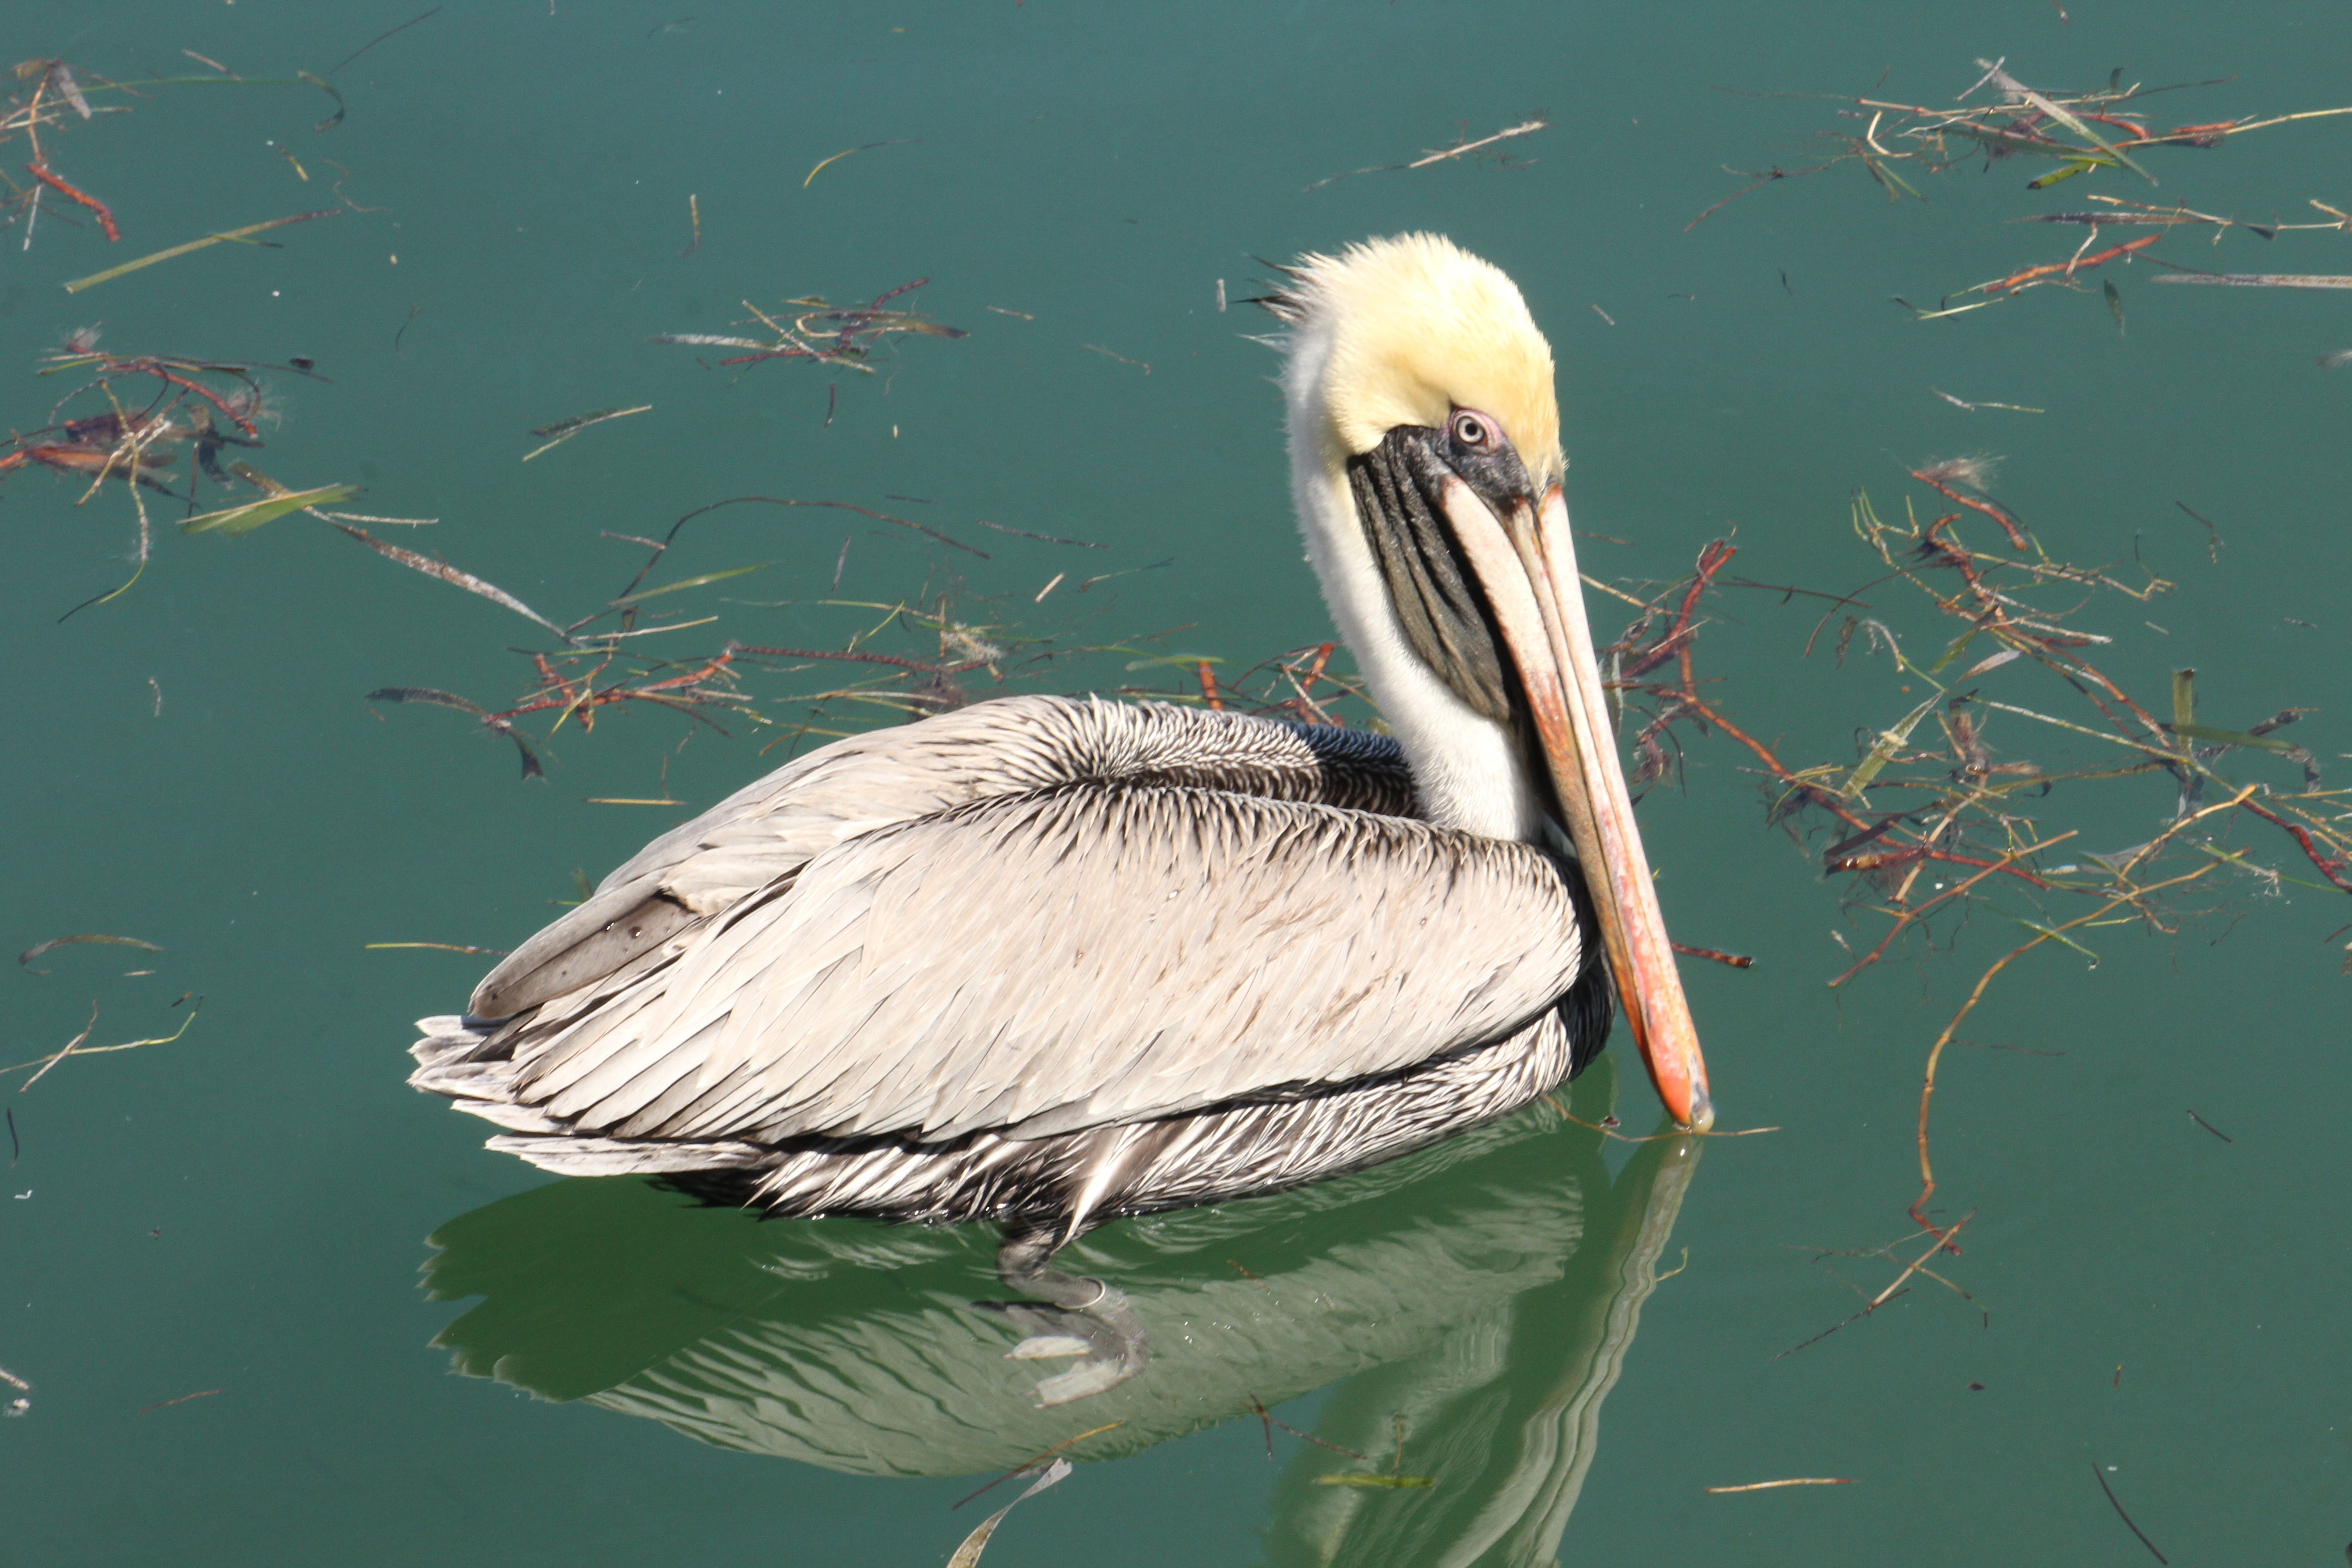
water, bird, wing, pelican, seabird, wildlife, beak, fauna, stork, plumage, birds, animals, vertebrate, creature, bill, waterfowl, heron, pelikan, water bird, animal world, wildlife photography, pelecaniformes, water surface, mirror image, ciconiiformes